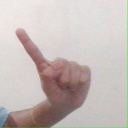
अक्षर: ए